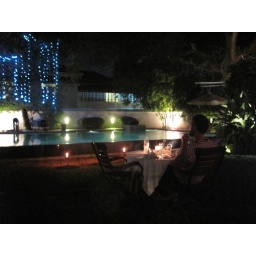
dinner at the Old Harbour Hotel - best table in the house